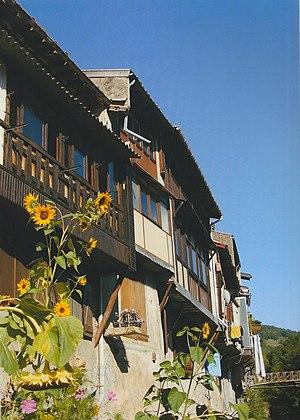
Les rives du Blau.
Chalabre est une commune française du département de l'Aude en région Occitanie. Ses habitants sont appelés les Chalabrois.